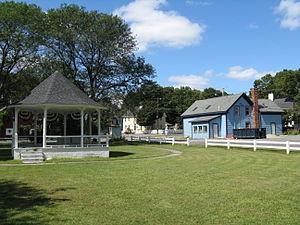
Freetown est une ville du Massachusetts, aux États-Unis. Elle est située dans le comté de Bristol. Lors du recensement de 2010, sa population était 8 870 personnes.